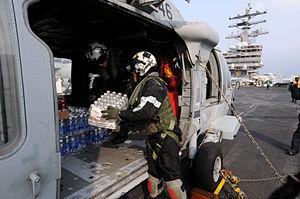
L’opération Tomodachi est une opération d'aide humanitaire des Forces armées des États-Unis au Japon à la suite du séisme de 2011 de la côte Pacifique du Tōhoku.